Aontas na Mac Léinn in Éirinn

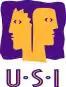
Former logo of USI, replaced by a new logo in 2010

Chief Justice John L. Murray was the organisation's president in 1966/67 and broadcaster Joe Duffy held the post in 1983–84. Several Irish politicians also started their careers as presidents of the organisation, including former Labour Party leaders Pat Rabbitte and Eamon Gilmore, and former chairman of the Labour Party, Colm Keaveney. Annie Hoey held the post from 2016 to 2017 and became the first former female president to be elected to national office during the 2020 Seanad election as the Irish Labour Party candidate for the Agricultural Panel.